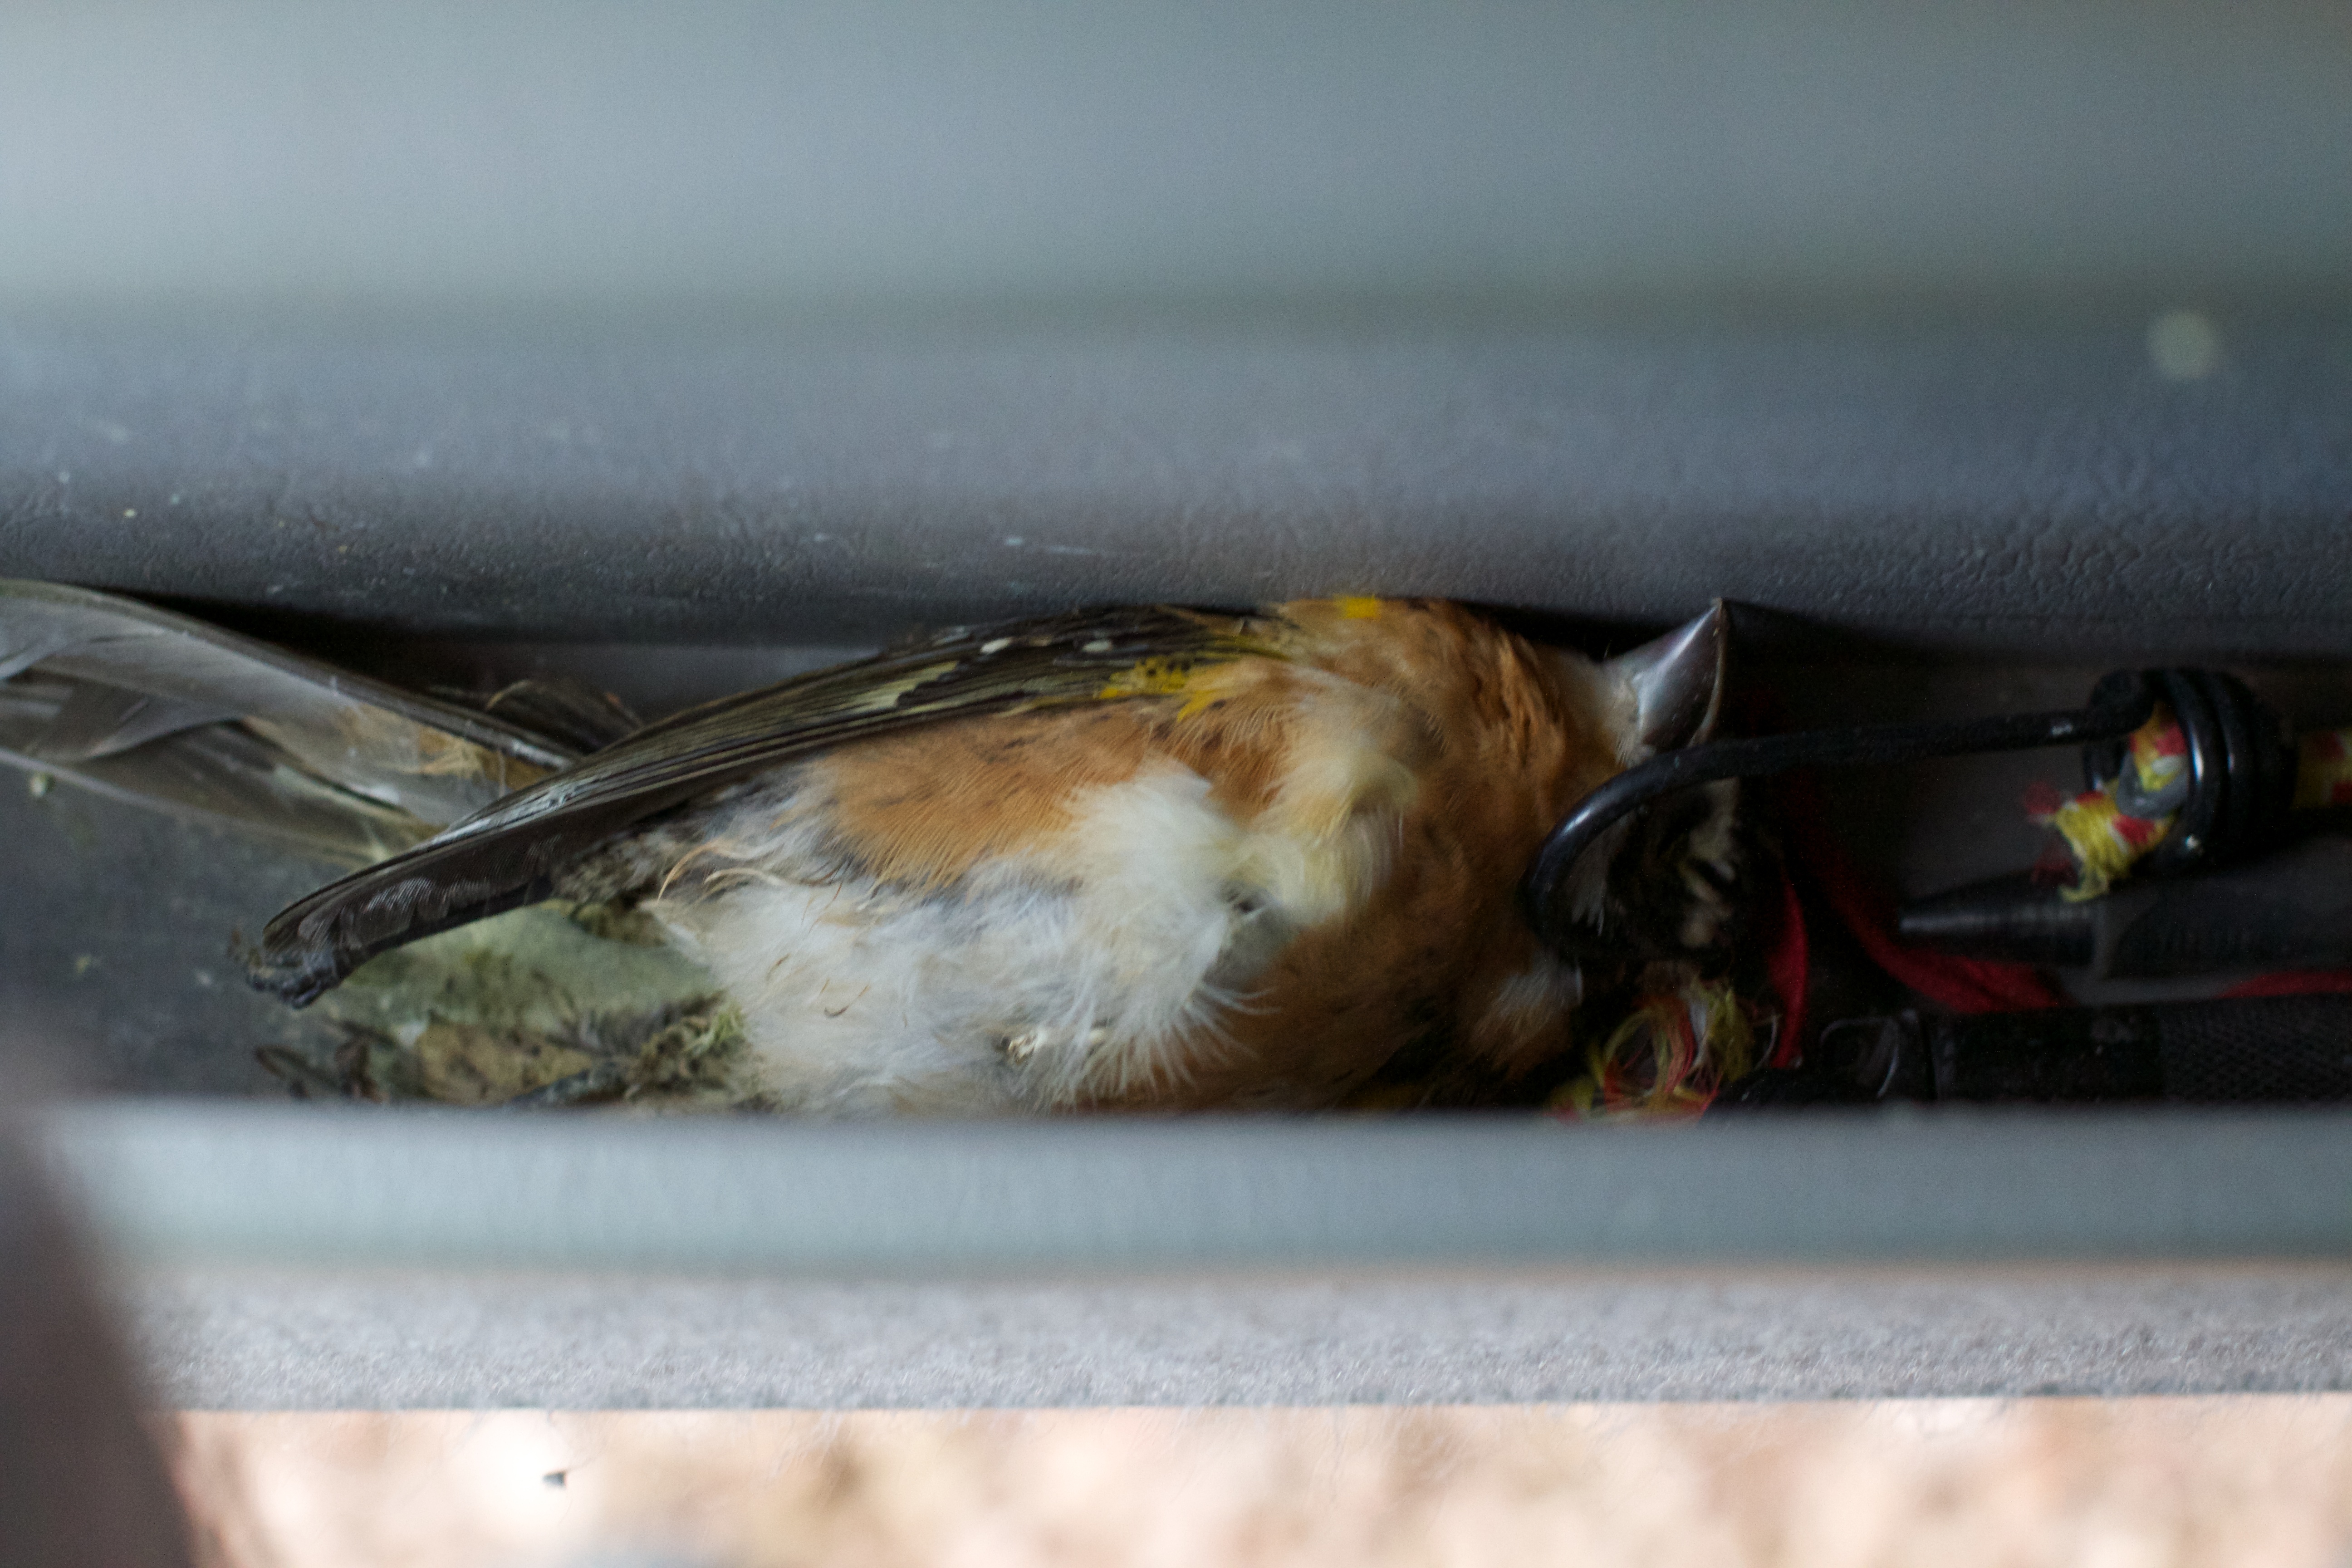
bird, fauna, vertebrate, sparrow, finch, perching bird